Annascaul

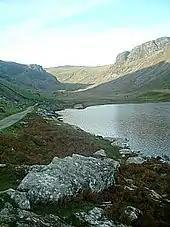
Annascaul Lake from the south, with the Slieve Mish range in the background

The late Tadhg Kennedy gave this explanation of the origin of the name in his submission to the Bureau of Military History of Ireland: